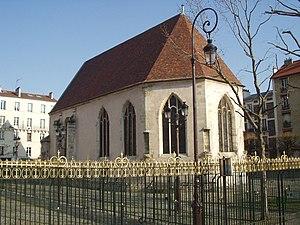
Notre-Dame-de-Pitié est une église du diocèse de Nanterre située à Puteaux.